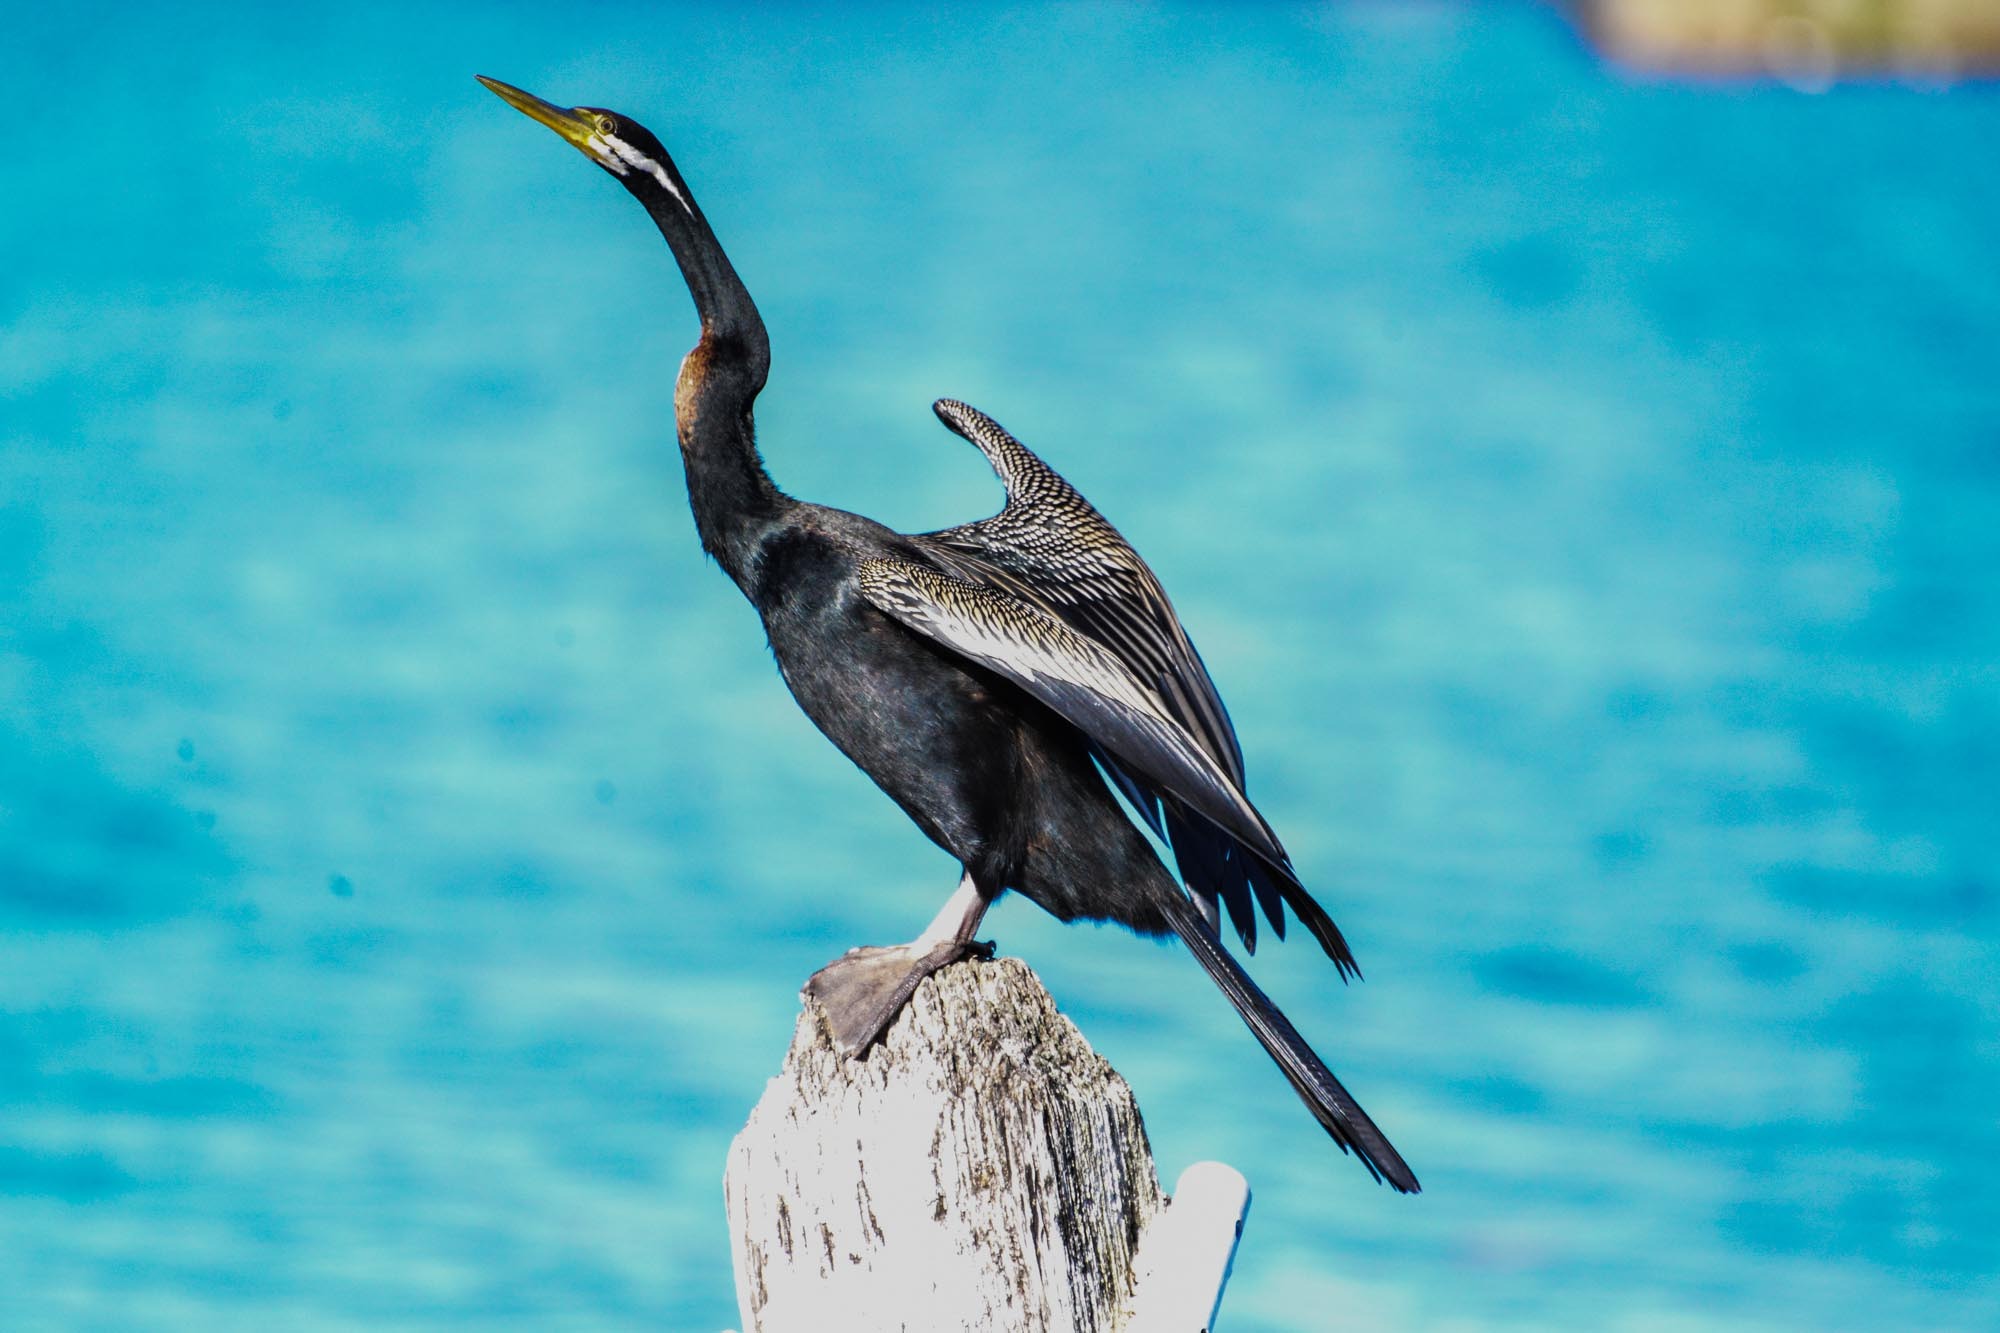
nature, outdoor, wilderness, bird, wing, animal, fly, wildlife, wild, beak, mammal, blue, freedom, feather, avian, fauna, majestic, australia, wings, vertebrate, creature, cormorant, waterfowl, canberra, snake bird